Nicolaes van Loo

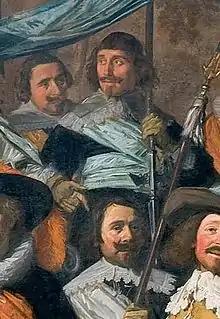
Portrait of Nicolaes van Loo standing in front of Hendrik Gerritsz Pot, detail of Frans Hals' schutterstuk "The Officers of the St George Militia Company in 1639"

Nicolaes van Loo (1607 – 1641), was a Dutch Golden Age brewer from Haarlem, best known today for his portrait by Frans Hals.